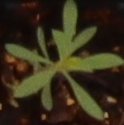
Label: Kochia